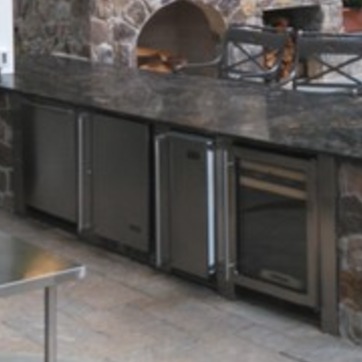
Material: metal